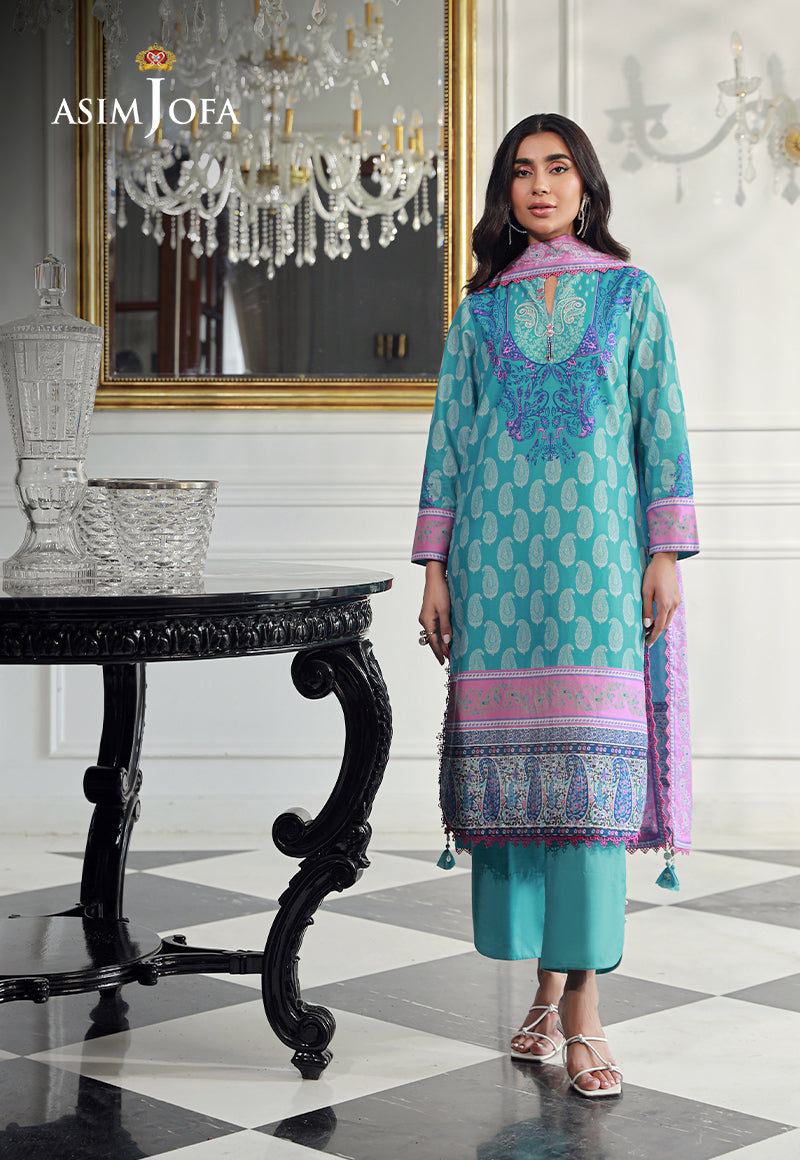
blue multi jodhpur suit